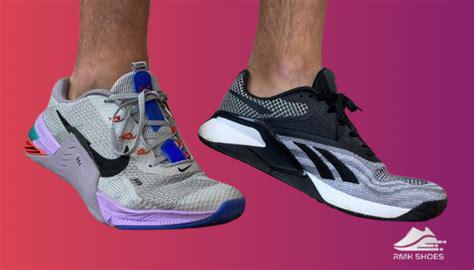
Brand: Nike
Model: Metcon 6